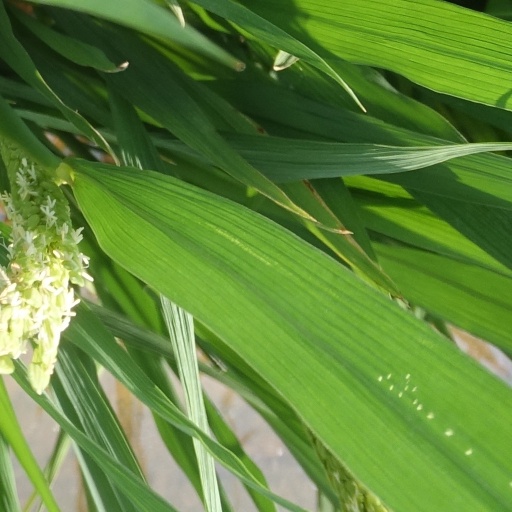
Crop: rice